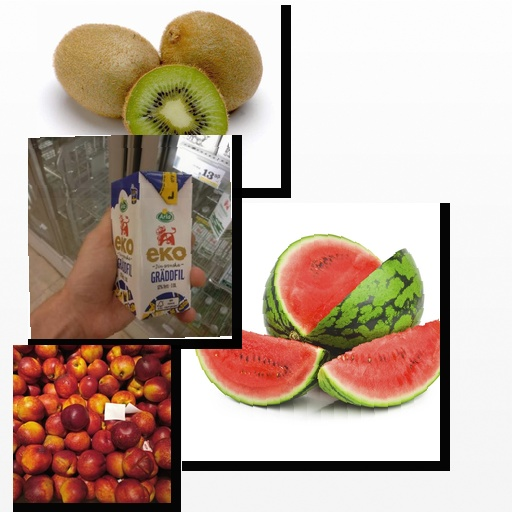
Food items: kiwi, watermelon, nectarine, sour_cream